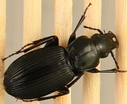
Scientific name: Pterostichus lachrymosus
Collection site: Mountain Lake Biological Station NEON (MLBS), plot MLBS_002